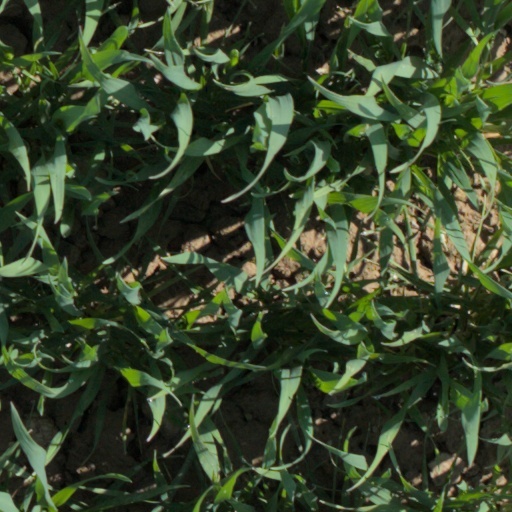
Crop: wheat